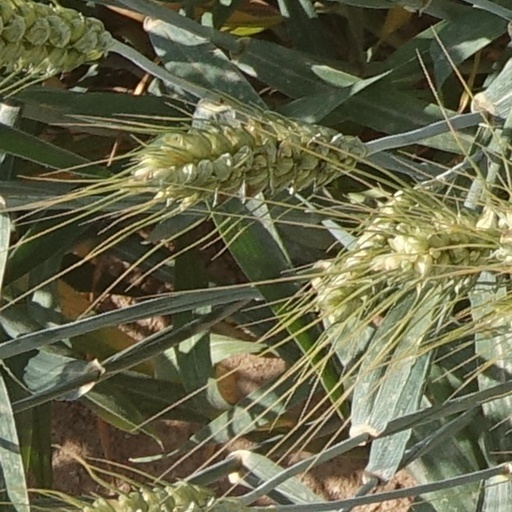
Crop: wheat